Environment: real
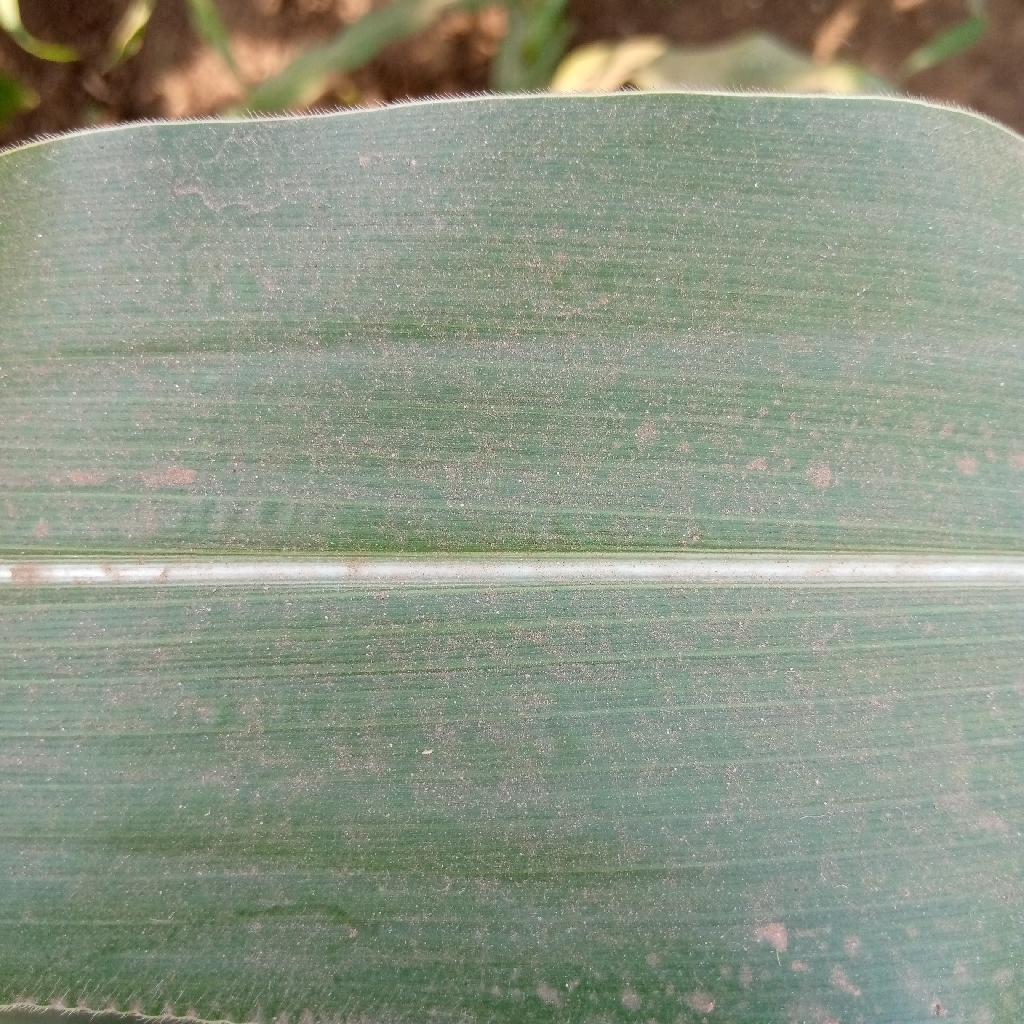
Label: healthy